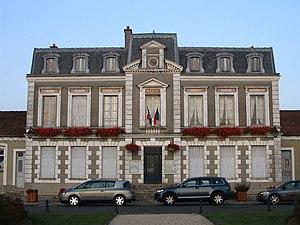
La mairie de Grisy-Suisnes, Seine-et-Marne, France.